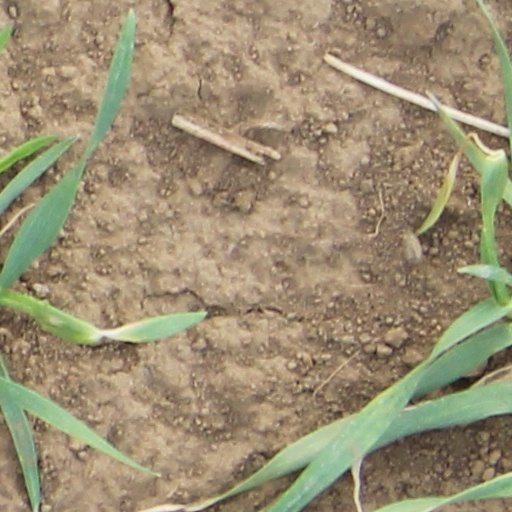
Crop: wheat